Aeronca 11 Chief

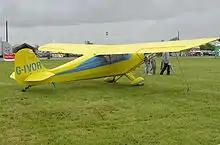
1946 11AC Chief

Aeronca ceased all production of light aircraft in 1951. Production of the Chief, which had been outsold by its sibling the Champ by a margin of nearly 4 to 1, had already ended by 1950, with only a few planes produced in 1948–1949. This marked the last time the Chief design was built in the United States.